United Nations Alliance of Civilizations

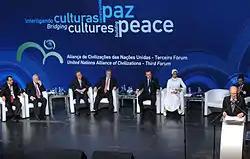
Leaders speaking at the 2010 Forum

On 27–29 May 2010, a network of over 2,000 political and corporate leaders, civil society activists, youth, journalists, foundations, and religious leaders gathered in Rio de Janeiro, under the theme "Bridging Cultures, Building Peace," for the third United Nations Alliance of Civilizations' forum.